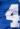
Number: 4